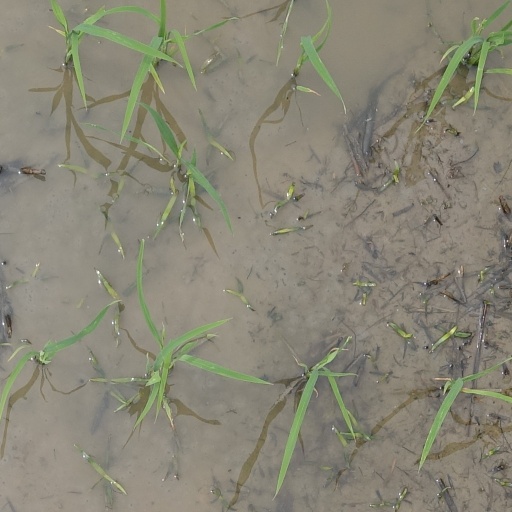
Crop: rice